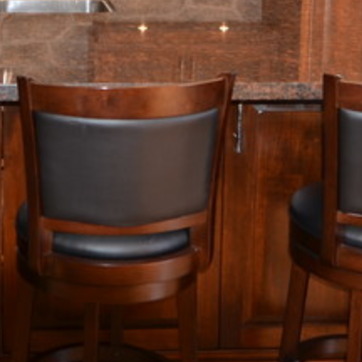
Material: leather